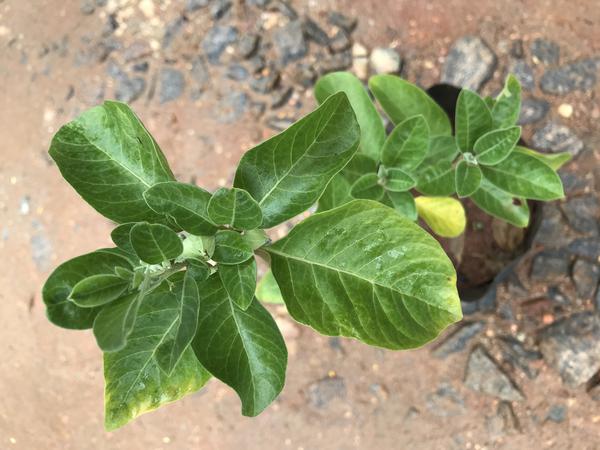
Plant: Ashwagandha